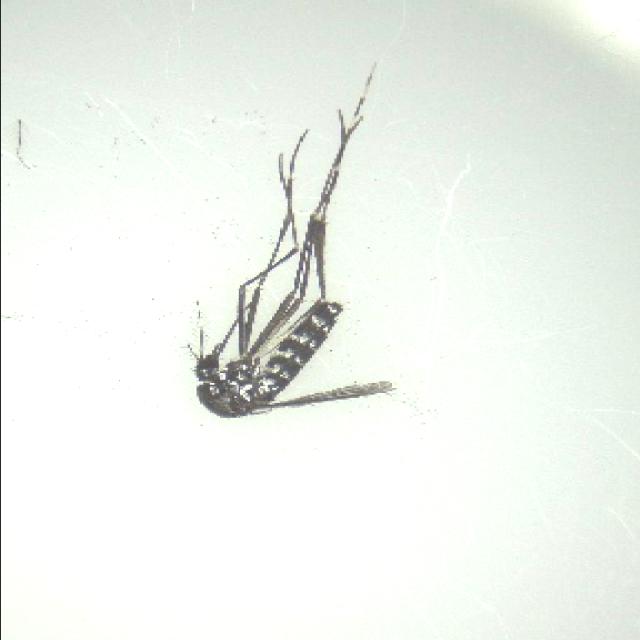
Species: aedes_albopictus